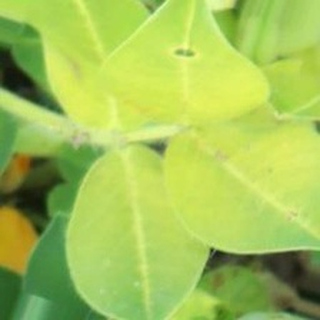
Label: groundnut_nutrition_deficiency